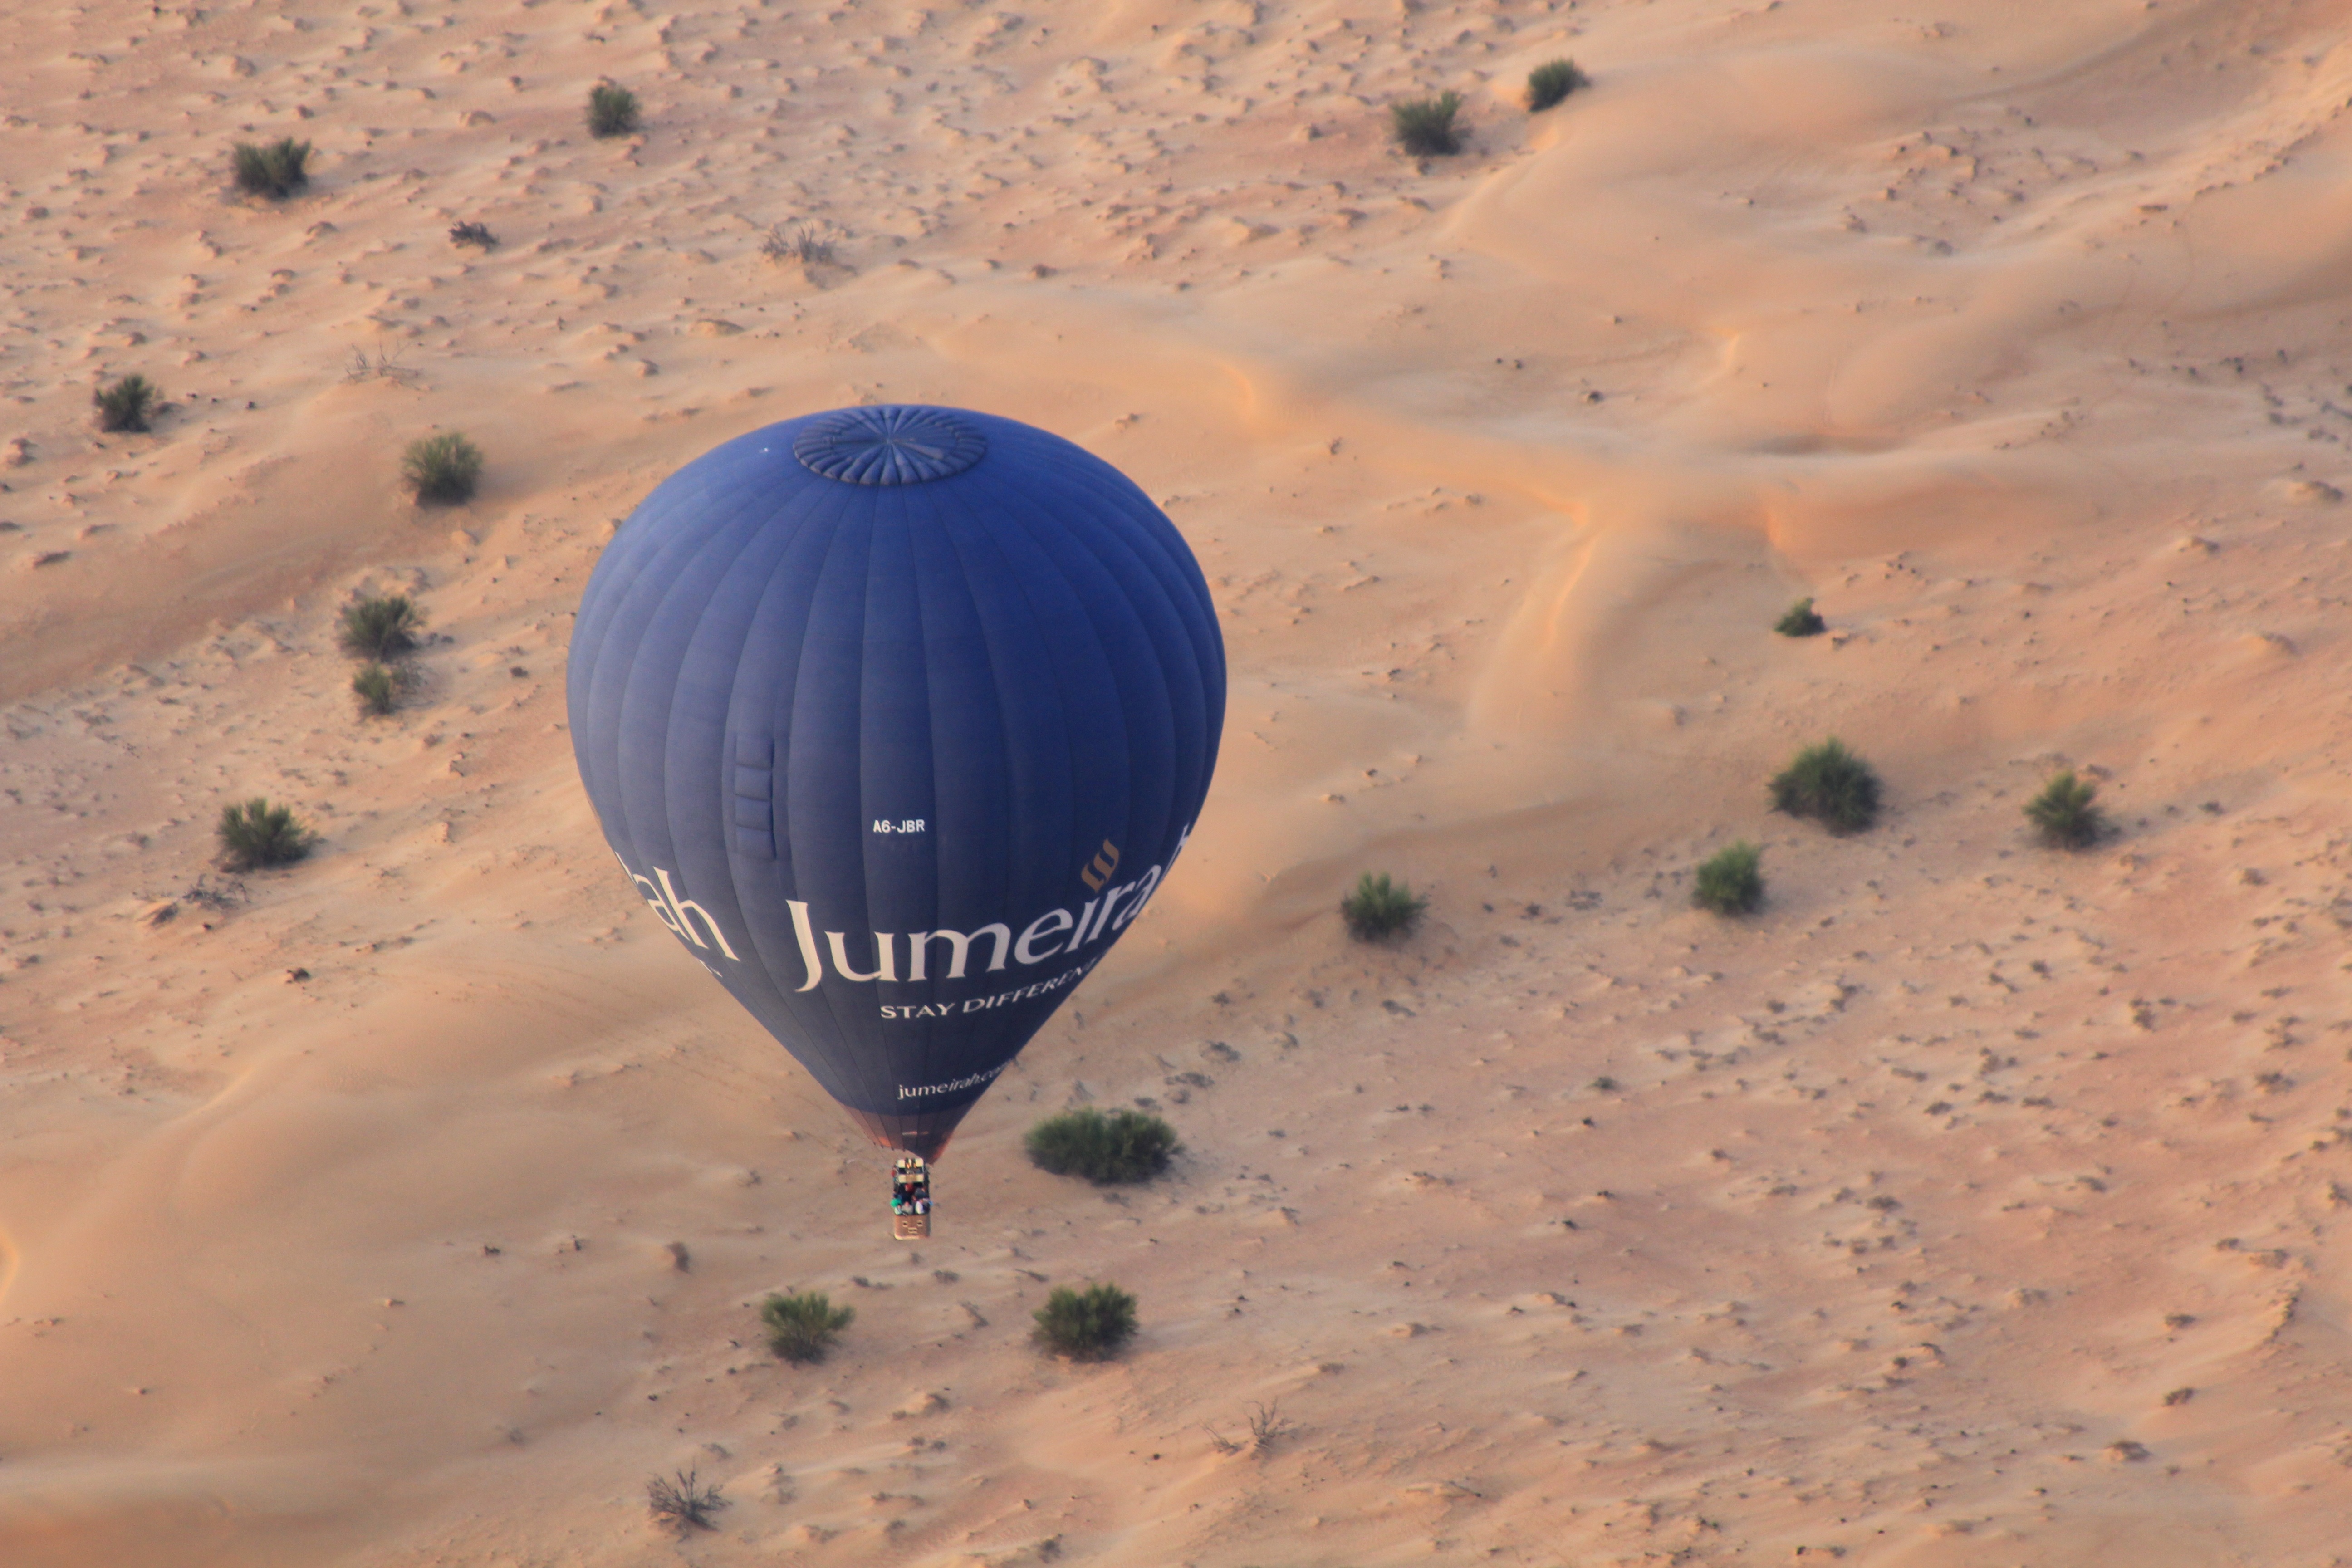
sand, desert, balloon, hot air balloon, aircraft, vehicle, flight, dubai, toy, atmosphere of earth